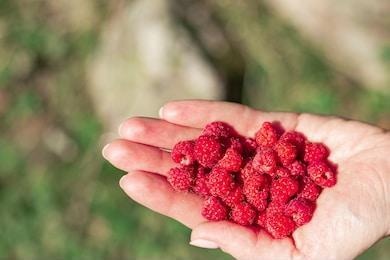
Label: raspberry